British & Irish Lions

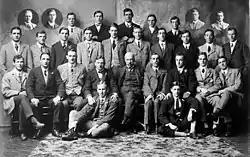
Official photo of the squad that toured on South Africa in 1910

Visits that took place before the 1910 South Africa tour (the first selected by a committee from the four Home Unions) had enjoyed a growing degree of support from the authorities, although only one of these included representatives of all four nations. The 1910 tour to South Africa marked the official beginning of British Isles rugby tours: the inaugural tour operating under all four unions. The team performed moderately against the non-test teams, claiming victories in just over half their matches, and the test series went to South Africa, who won two of the three games. A side managed by Oxford University — supposedly the England rugby team, but actually including three Scottish players — toured Argentina at the time: the people of Argentina termed it the "Combined British".